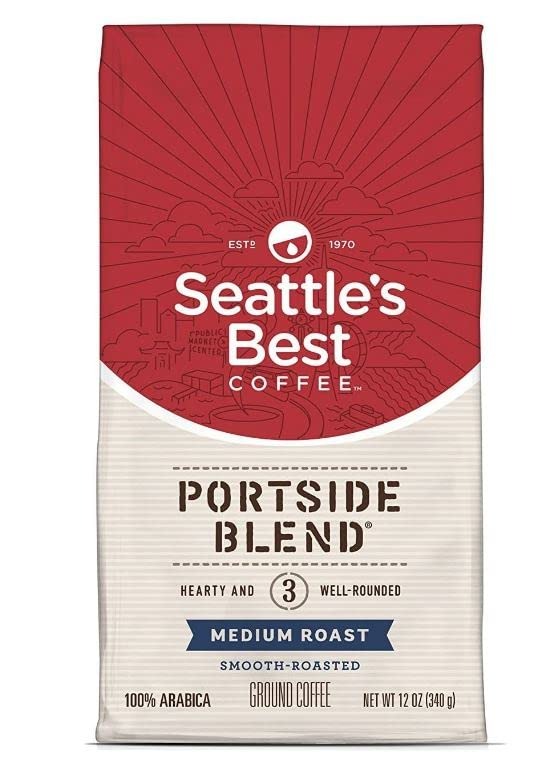
Item Name: Seattle's Best Portside Blend (Formerly Level 3) Ground Coffee, 12-Ounce Bags (Pack of 3)
Bullet Point 1: Country of origin is United States
Bullet Point 2: The package dimension of the product is 9"L x 4"W x 4"H
Bullet Point 3: The package weight of the product is 2.4 pounds
Bullet Point 4: Seattles Best Coffee
Bullet Point 5: Fair Trade Organic
Bullet Point 6: Ground coffee
Value: nan
Unit: None

Price: 6.99